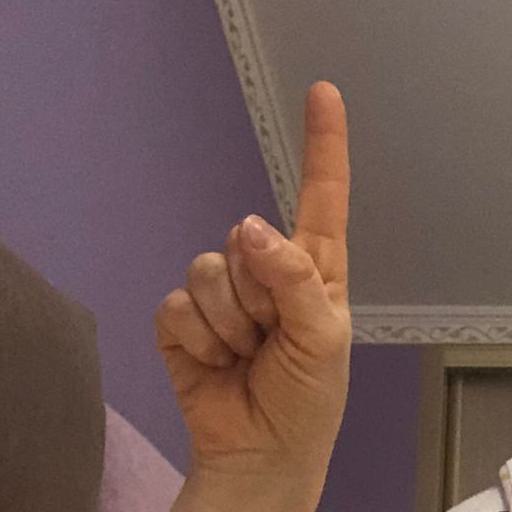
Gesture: one